Burning of Edinburgh

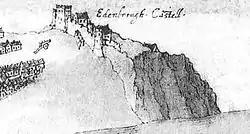
Detail of Richard Lee's sketch showing Edinburgh Castle with an English siege gun before David's Tower

The English account is similar, but mentions the presence of five or six thousand horsemen and some foot soldiers, positioned to prevent the short march from Granton to Leith at a ford on the Water of Leith. The Cardinal was with this army but after a few shots and only a couple of casualties on either side, the Scots abandoned their position at the ford of a stream, leaving their eight cannon. (Lisle said two slings and three serpentines were placed to fire across the river, agreeing with Lee's plan). The Earls of Huntly and Moray also left the field. Hertford's own dispatch describes this as a half-hour fight, "right sharply handled on both parts", with Peter Meutas's hagbuters giving good service. The Admiral reported that Beaton stayed until he was in range of the handguns. He was wearing a frock of yellow velvet, cut and pulled out with white tinselled sarcenet.